Teddy (garment)

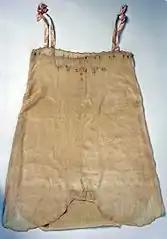
Teddy, French, silk, c.1920s. The Metropolitan Museum of Art Costume Institute, 1986.516.7.

A one-piece undergarment which combined a camisole and knickers appeared in the 1910s under the name envelope chemise or chemi-knickers, soon referred to as camiknickers. The style remained fashionable into the 1920s, with examples being referred to as step-ins, combinations, camiknickers, cami-combinations, or cami-bockers at this time.